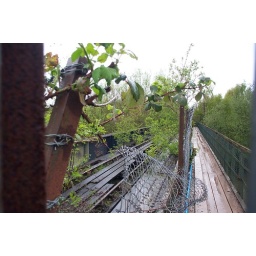
This is the bridge over the river Servern for the ex-GWR Gloucester Docks branch